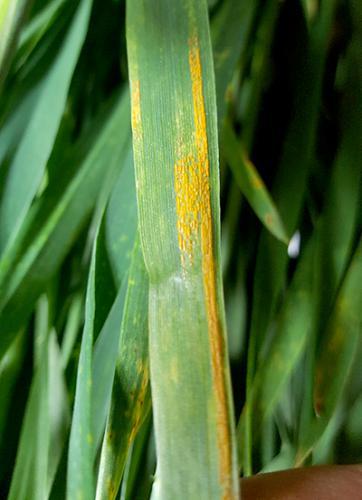
Plant: Wheat
Disease: wheat stripe rust